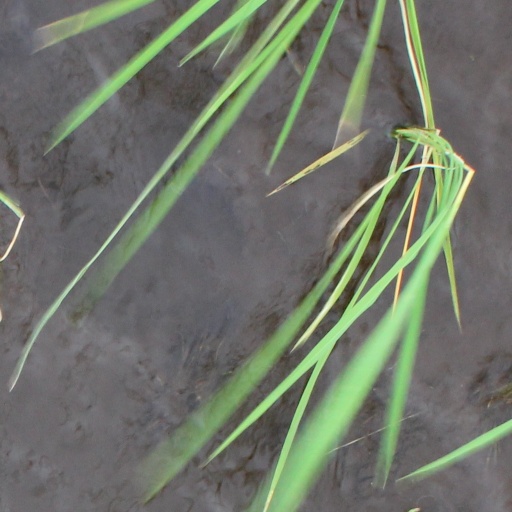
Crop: rice